Frederik Kaiser

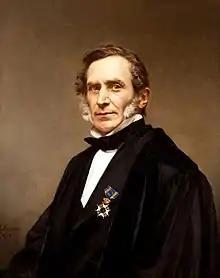
Johan Heinrich Neuman: Frederik Kaiser, 1872. Collection Leiden University.

Frederik Kaiser (Amsterdam, 10 June 1808 – Leiden, 28 July 1872) was a Dutch astronomer.